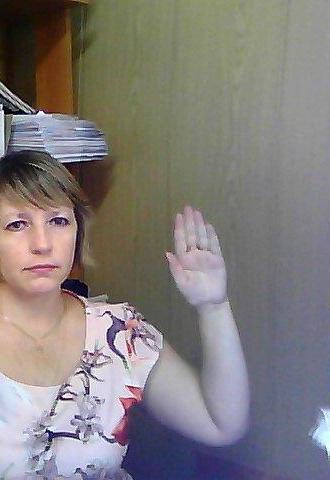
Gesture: stop